Jue Quon Tai

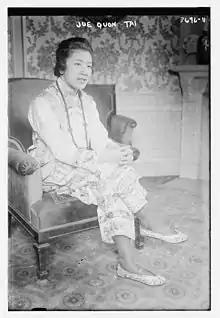
Jue Quon Tai in 1915

She was born in California on December 21, 1896, or December 21, 1898, and sometimes used the Americanized name Rose Eleanor Jue or Rose Eleanor Jewel. Her mother was Bertha "Bertie" Eng Jue (1876-1955) and her father was Jue Sue a prominent figure in Portland's Chinatown. Her younger sister, So Tai Jue (November 18, 1899 - August 5, 1998) was also a vaudeville performer. So Tai Jue, also called Alice Jue or Alice Jewell, was known as the "voice of the orient". Jue Quon Tai also had two brothers, Charles and Herbert Jue, and an older sister, Leona Mary Jue.